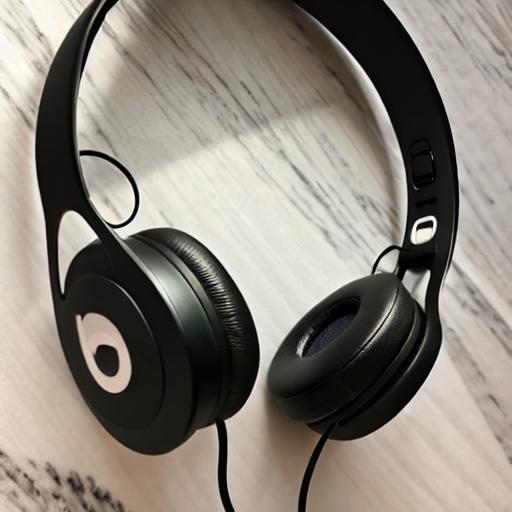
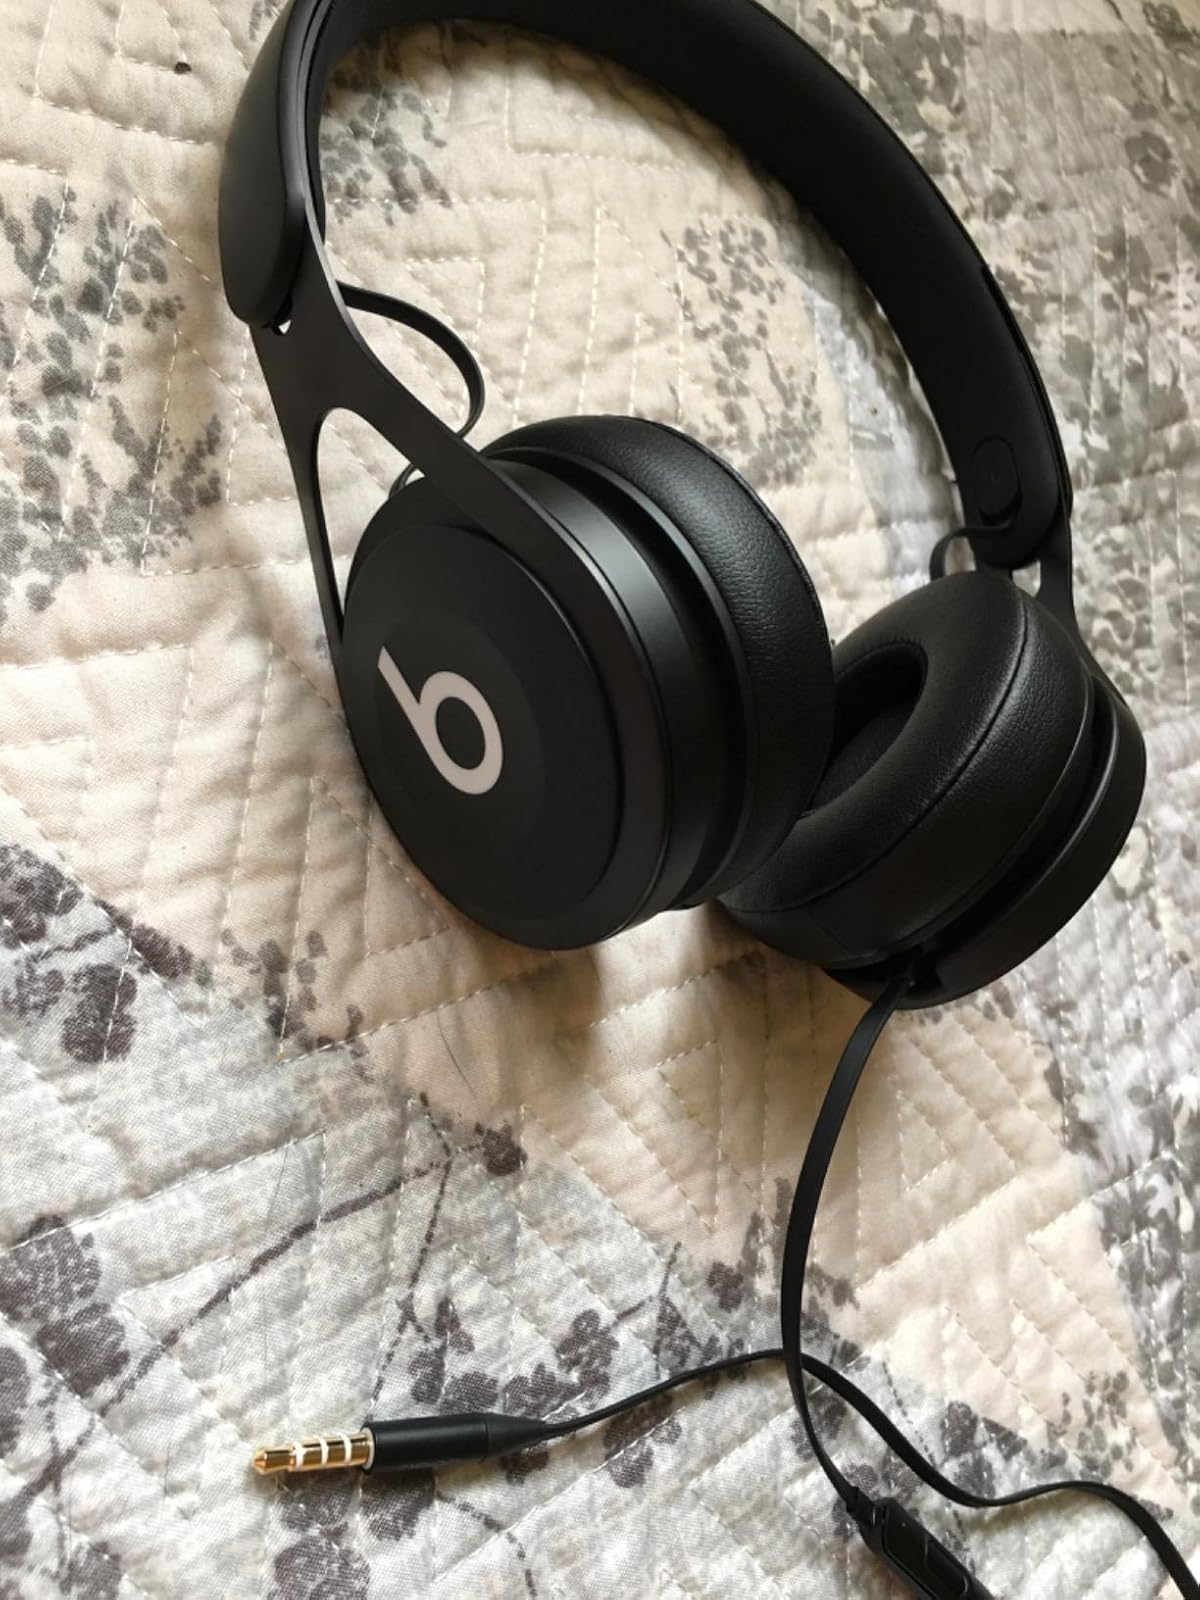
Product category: headphones
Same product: no